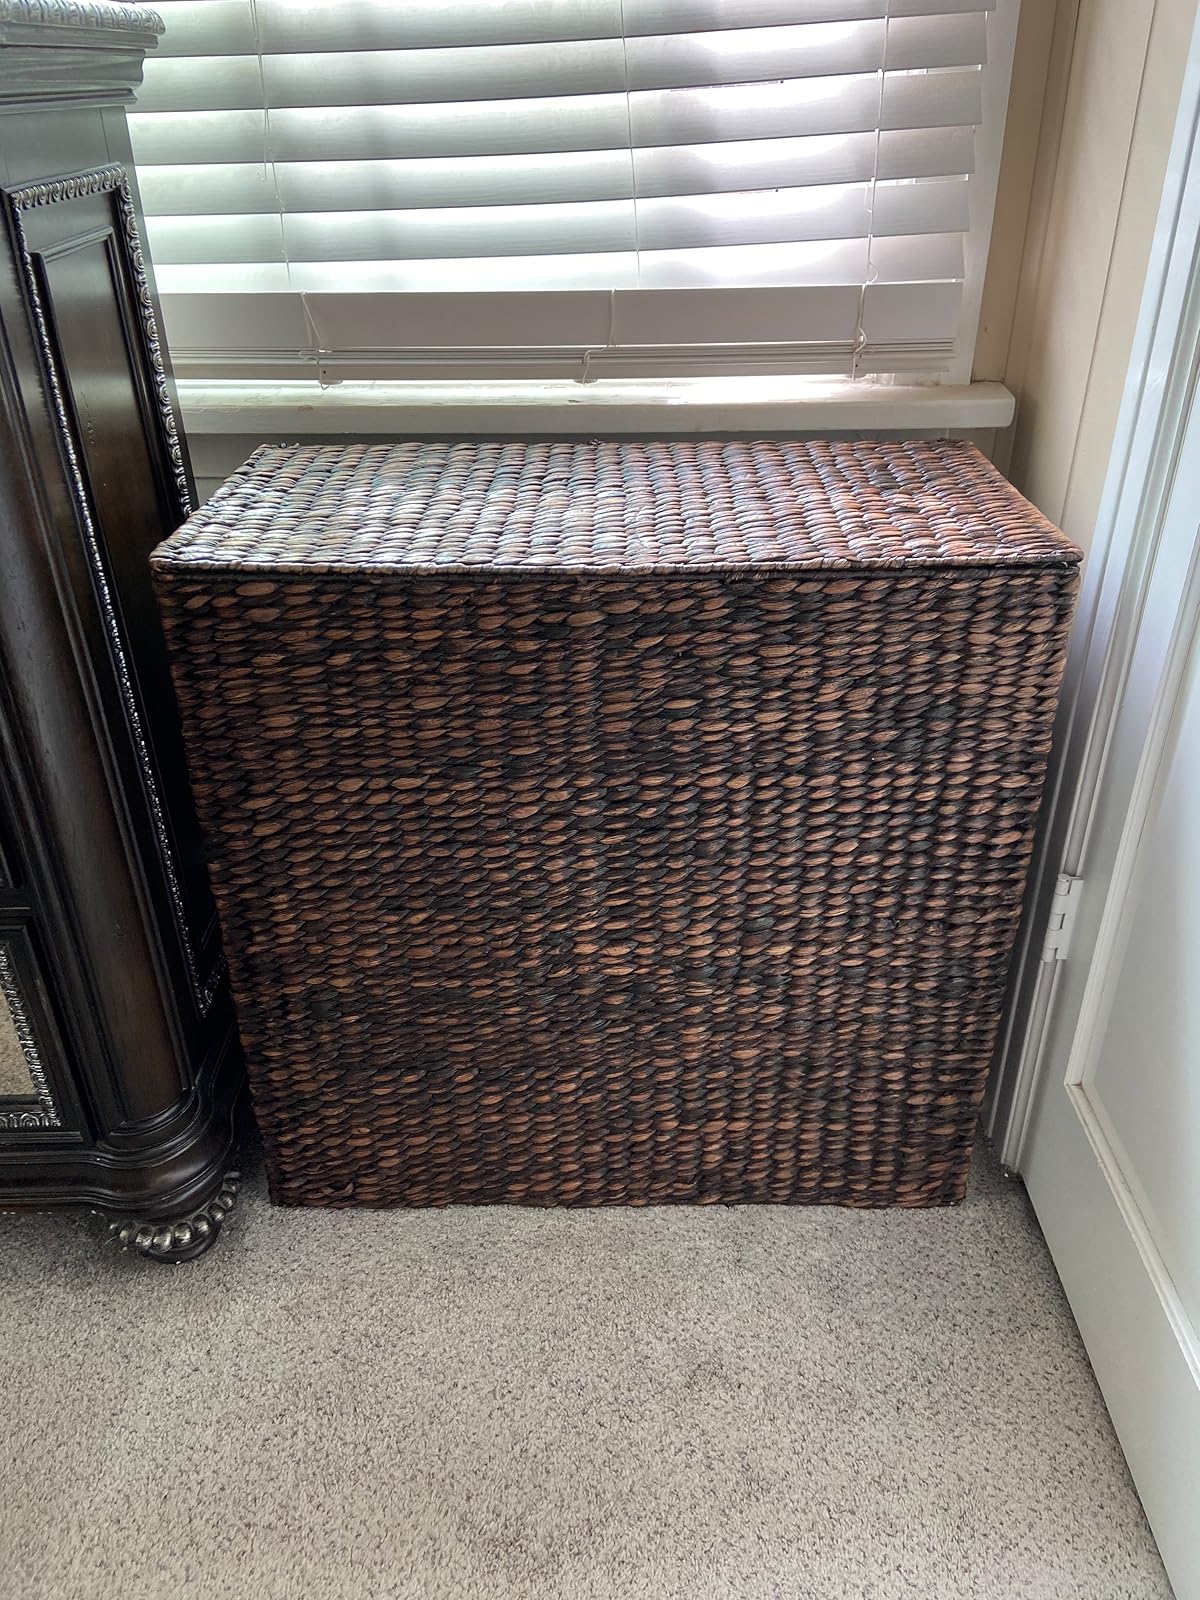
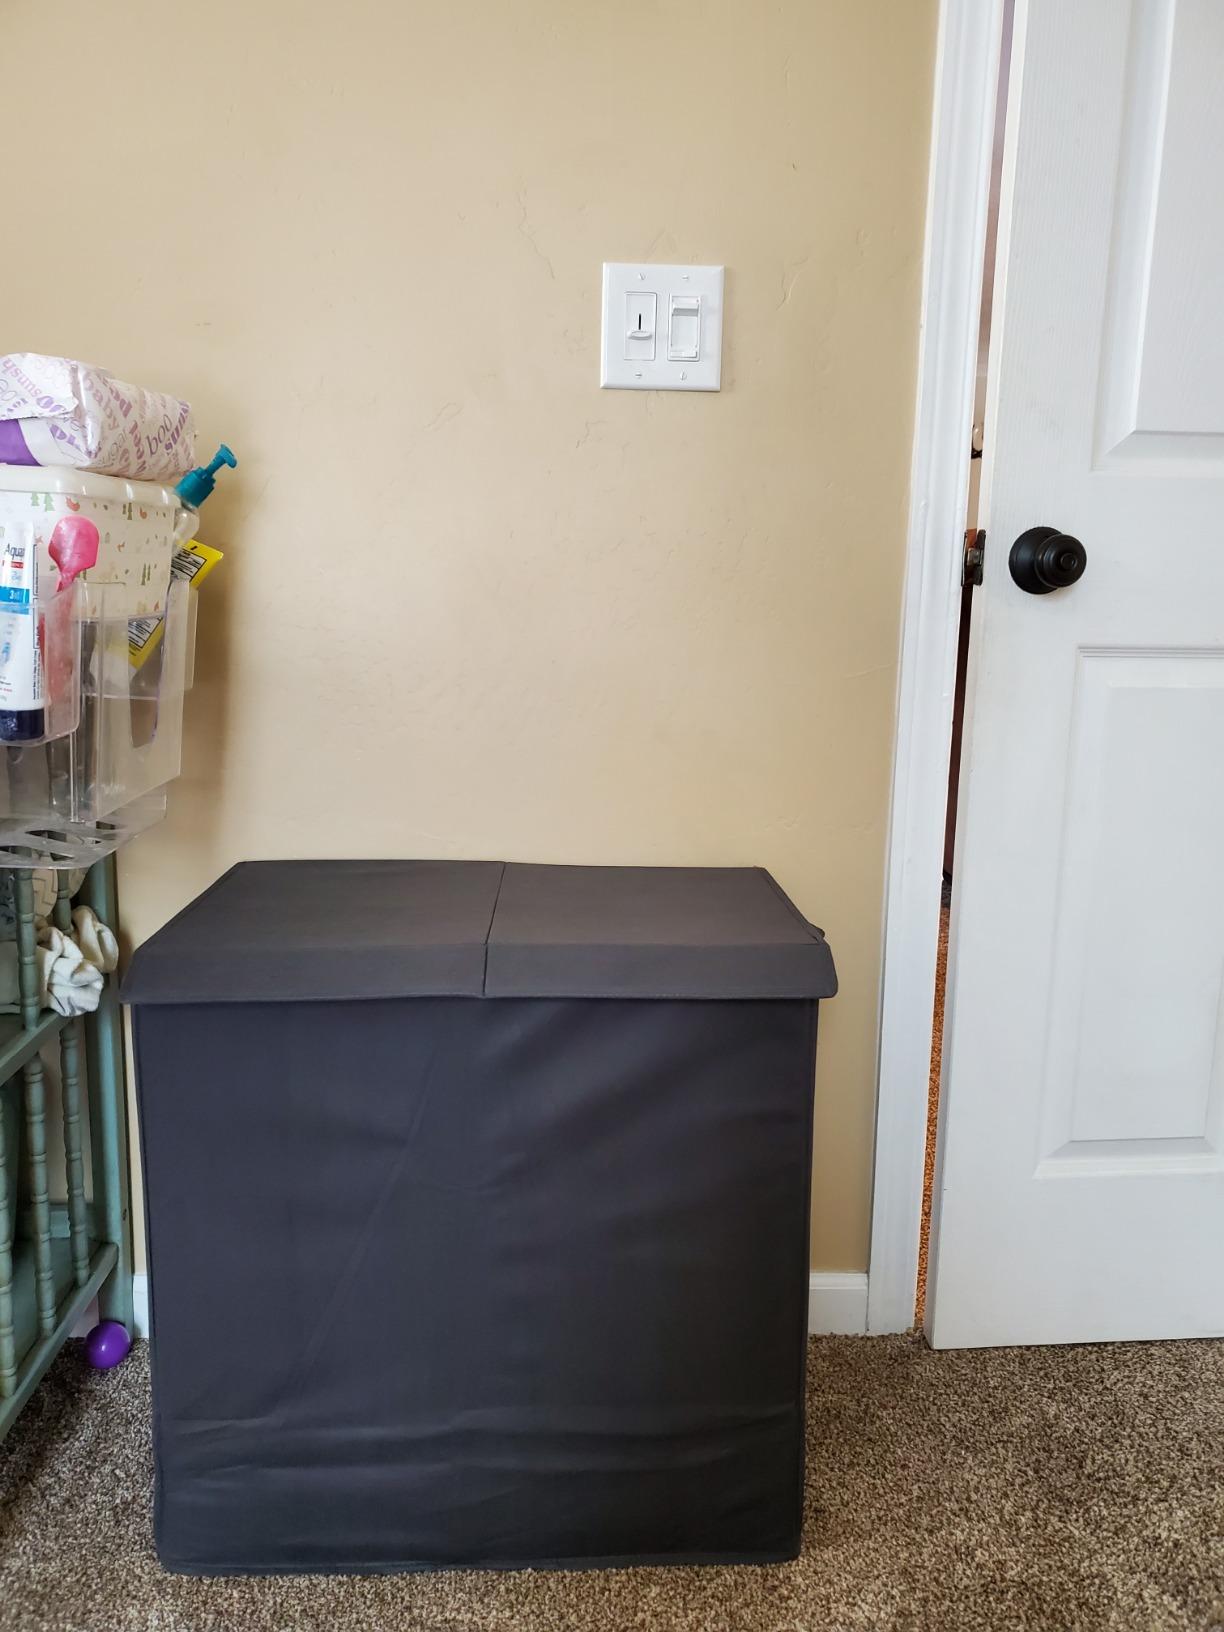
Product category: items_hamper
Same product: no